Fujimigaoka Station

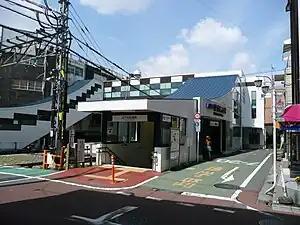
North entrance, April 2012

, i.e. Fuji View Hill Station, is a railway station on the Keio Inokashira Line in Suginami, Tokyo, Japan, operated by the private railway operator Keio Corporation.